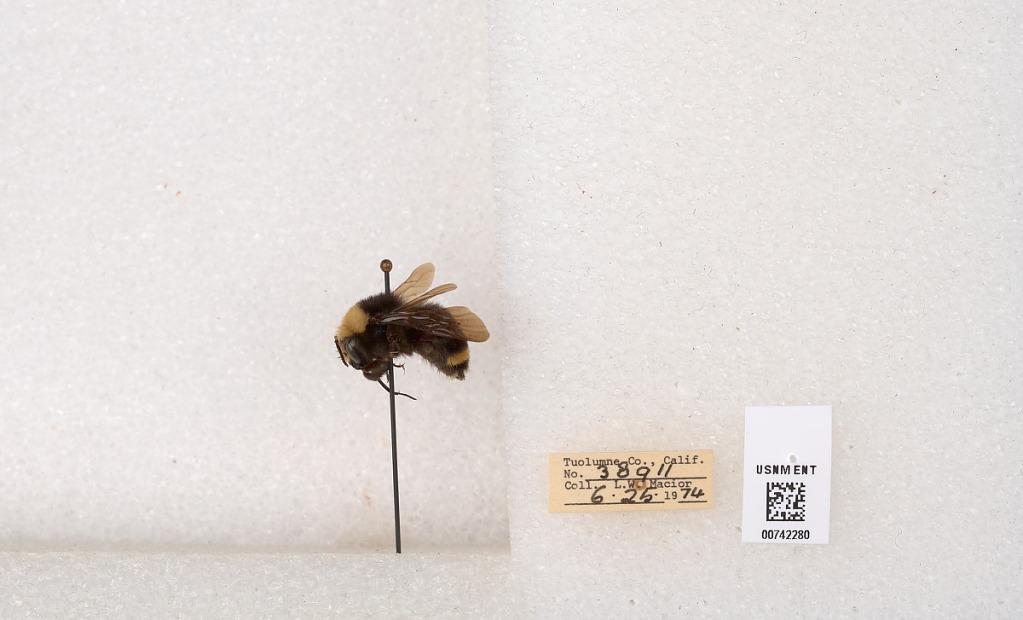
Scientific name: Bombus (Pyrobombus) vosnesenskii Radoszkowski
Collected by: L. Macior
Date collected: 1974-6-25
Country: United States
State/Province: California
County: Tuolumne
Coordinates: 38.0276, -119.955